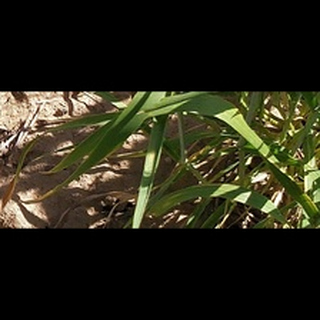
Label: healthy_wheat